Richard Lipka

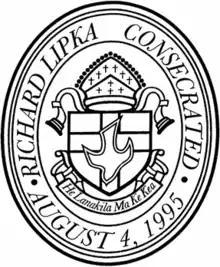
Episcopal seal of Bishop Lipka

Richard Walter Lipka (born 1940) is an American Anglican bishop. Lipka served as a Roman Catholic and Episcopal priest before being consecrated in the Charismatic Episcopal Church. He later joined the Anglican Church in North America, where he was 2021 to 2025 bishop ordinary of the Missionary Diocese of All Saints, an Anglo-Catholic diocese. He is a significant figure in the Episcopal charismatic renewal movement and the Anglican realignment.